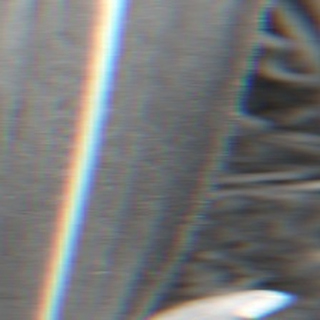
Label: sugarcane_bacterial_blight